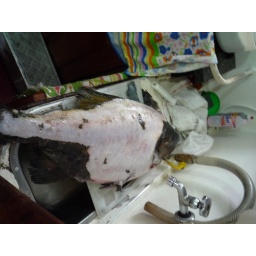
The fast boat from Tabatinga to Manaus - kitchen with fish caught by the cook